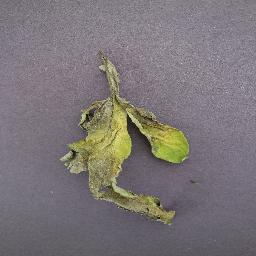
Label: Tomato___Late_blight